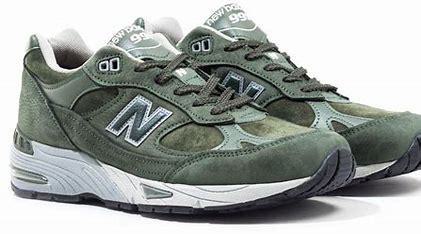
Brand: New
Model: Balance New Balance 991 Made In England Marathon